Vikos–Aoös National Park

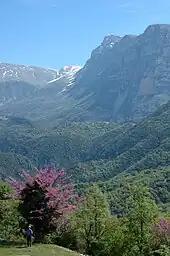
A small village in the middle of dense vegetation. Huge cliffs can be seen on the background right.

The park's varied geology and topography have resulted in a unique variety of flora and fauna. There are three main habitat zones: (1) Sub-mediterranean woodland which mainly consists of deciduous broadleaf forests and woodlands and extends up to an elevation of about . (2) Combined areas of agricultural land with tree hedges and various woodlots, in addition to semi-open shrublands and rocky sites of the lower and middle slopes near human settlements. (3) Uplands with subalpine grasslands and rocky cliffs. This habitat is found above altitude and hosts rare bird species such as the Mediterranean golden eagle.